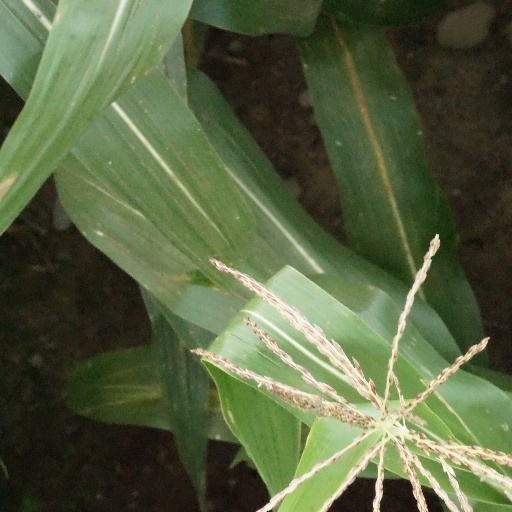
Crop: maize; corn